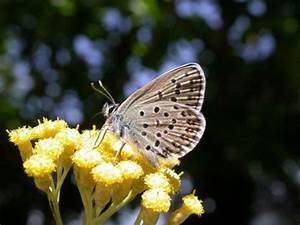
Label: farfalla